Marie Curie

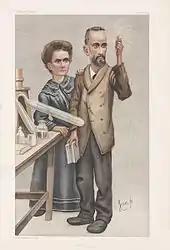
Caricature of Marie and Pierre Curie, captioned "Radium", in the London magazine "Vanity Fair", December 1904

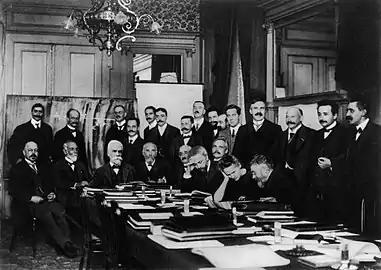
At the first Solvay Conference (1911), Curie (seated second from right) confers with Henri Poincaré. Standing nearby are Rutherford (fourth from right), Einstein (second from right), and Paul Langevin (far right).

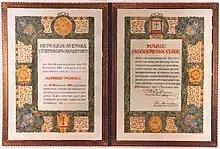
1911 Nobel Prize diploma

In December 1903 the Royal Swedish Academy of Sciences awarded Pierre Curie, Marie Curie, and Henri Becquerel the Nobel Prize in Physics, "in recognition of the extraordinary services they have rendered by their joint researches on the radiation phenomena discovered by Professor Henri Becquerel." At first the committee had intended to honour only Pierre Curie and Henri Becquerel, but a committee member and advocate for women scientists, Swedish mathematician Magnus Gösta Mittag-Leffler, alerted Pierre to the situation, and after his complaint, Marie's name was added to the nomination. Marie Curie was the first woman to be awarded a Nobel Prize.